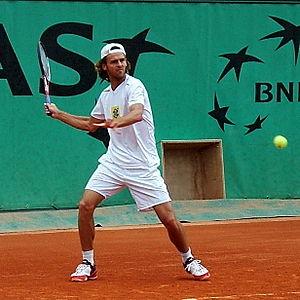
Gustavo Kuerten aux Internationaux de France de Roland-Garros (2005)
Gustavo Kuerten, né le 10 septembre 1976 à Florianópolis, est un joueur de tennis brésilien, professionnel de 1995 à 2008. Surnommé « Guga », il remporte vingt titres en simple sur le circuit ATP, dont trois tournois de Roland-Garros, un Masters et cinq Masters 1000. Il est le meilleur joueur de tennis de l'histoire du Brésil.
Les Internationaux de France, ou Tournoi de Roland-Garros, ou plus simplement Roland-Garros par métonymie, est un tournoi de tennis sur terre battue créé en 1925 et qui se tient annuellement depuis 1928 à Paris, dans le stade Roland-Garros. Il succède au Championnat de France créé en 1891. Organisé par la Fédération française de tennis, il se déroule sur la dernière semaine de mai et la première semaine de juin. Il est l'un des quatre tournois du Grand Chelem, le deuxième dans le calendrier après l'Open d'Australie en janvier. Suivent le tournoi de Wimbledon, dernière semaine de juin et première semaine de juillet, puis l'US Open en août. Dans le monde du tennis à majorité anglophone, le tournoi est aussi connu sous le nom de French Open depuis 1968, première année de l'ère Open.